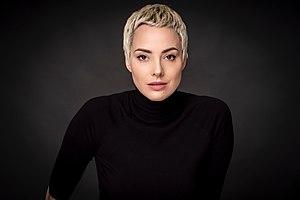
Sofya Skya, née Sofia Arzhakovskaya le 28 janvier 1988 à Leningrad en URSS, est une actrice russe.